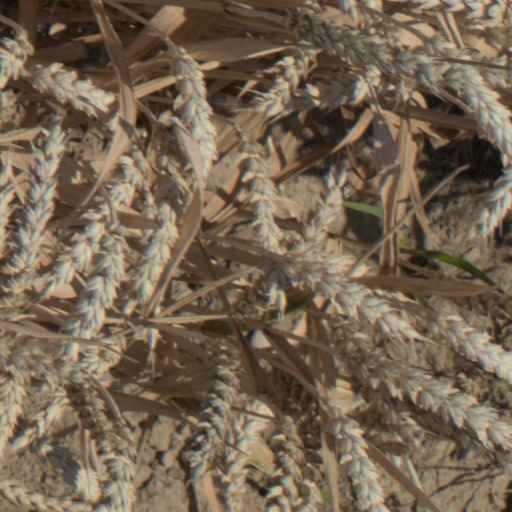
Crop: wheat